Nicolas Steno

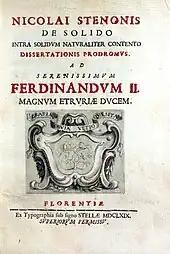
"De solido intra solidum naturaliter contento dissertationis prodromus" (1669)

Steensen, in his "Dissertationis prodromus" of 1669 is credited with four of the defining principles of the science of stratigraphy. His words were: